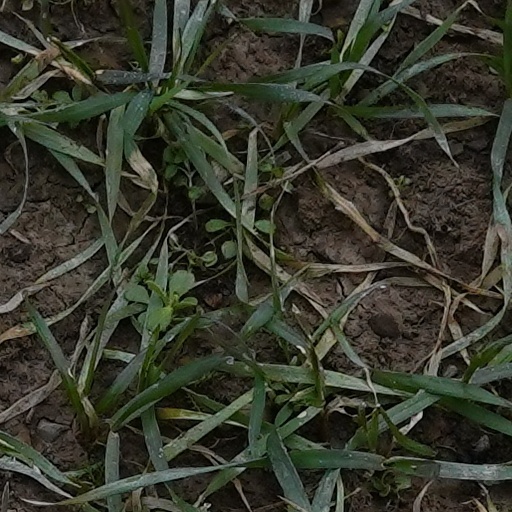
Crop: wheat